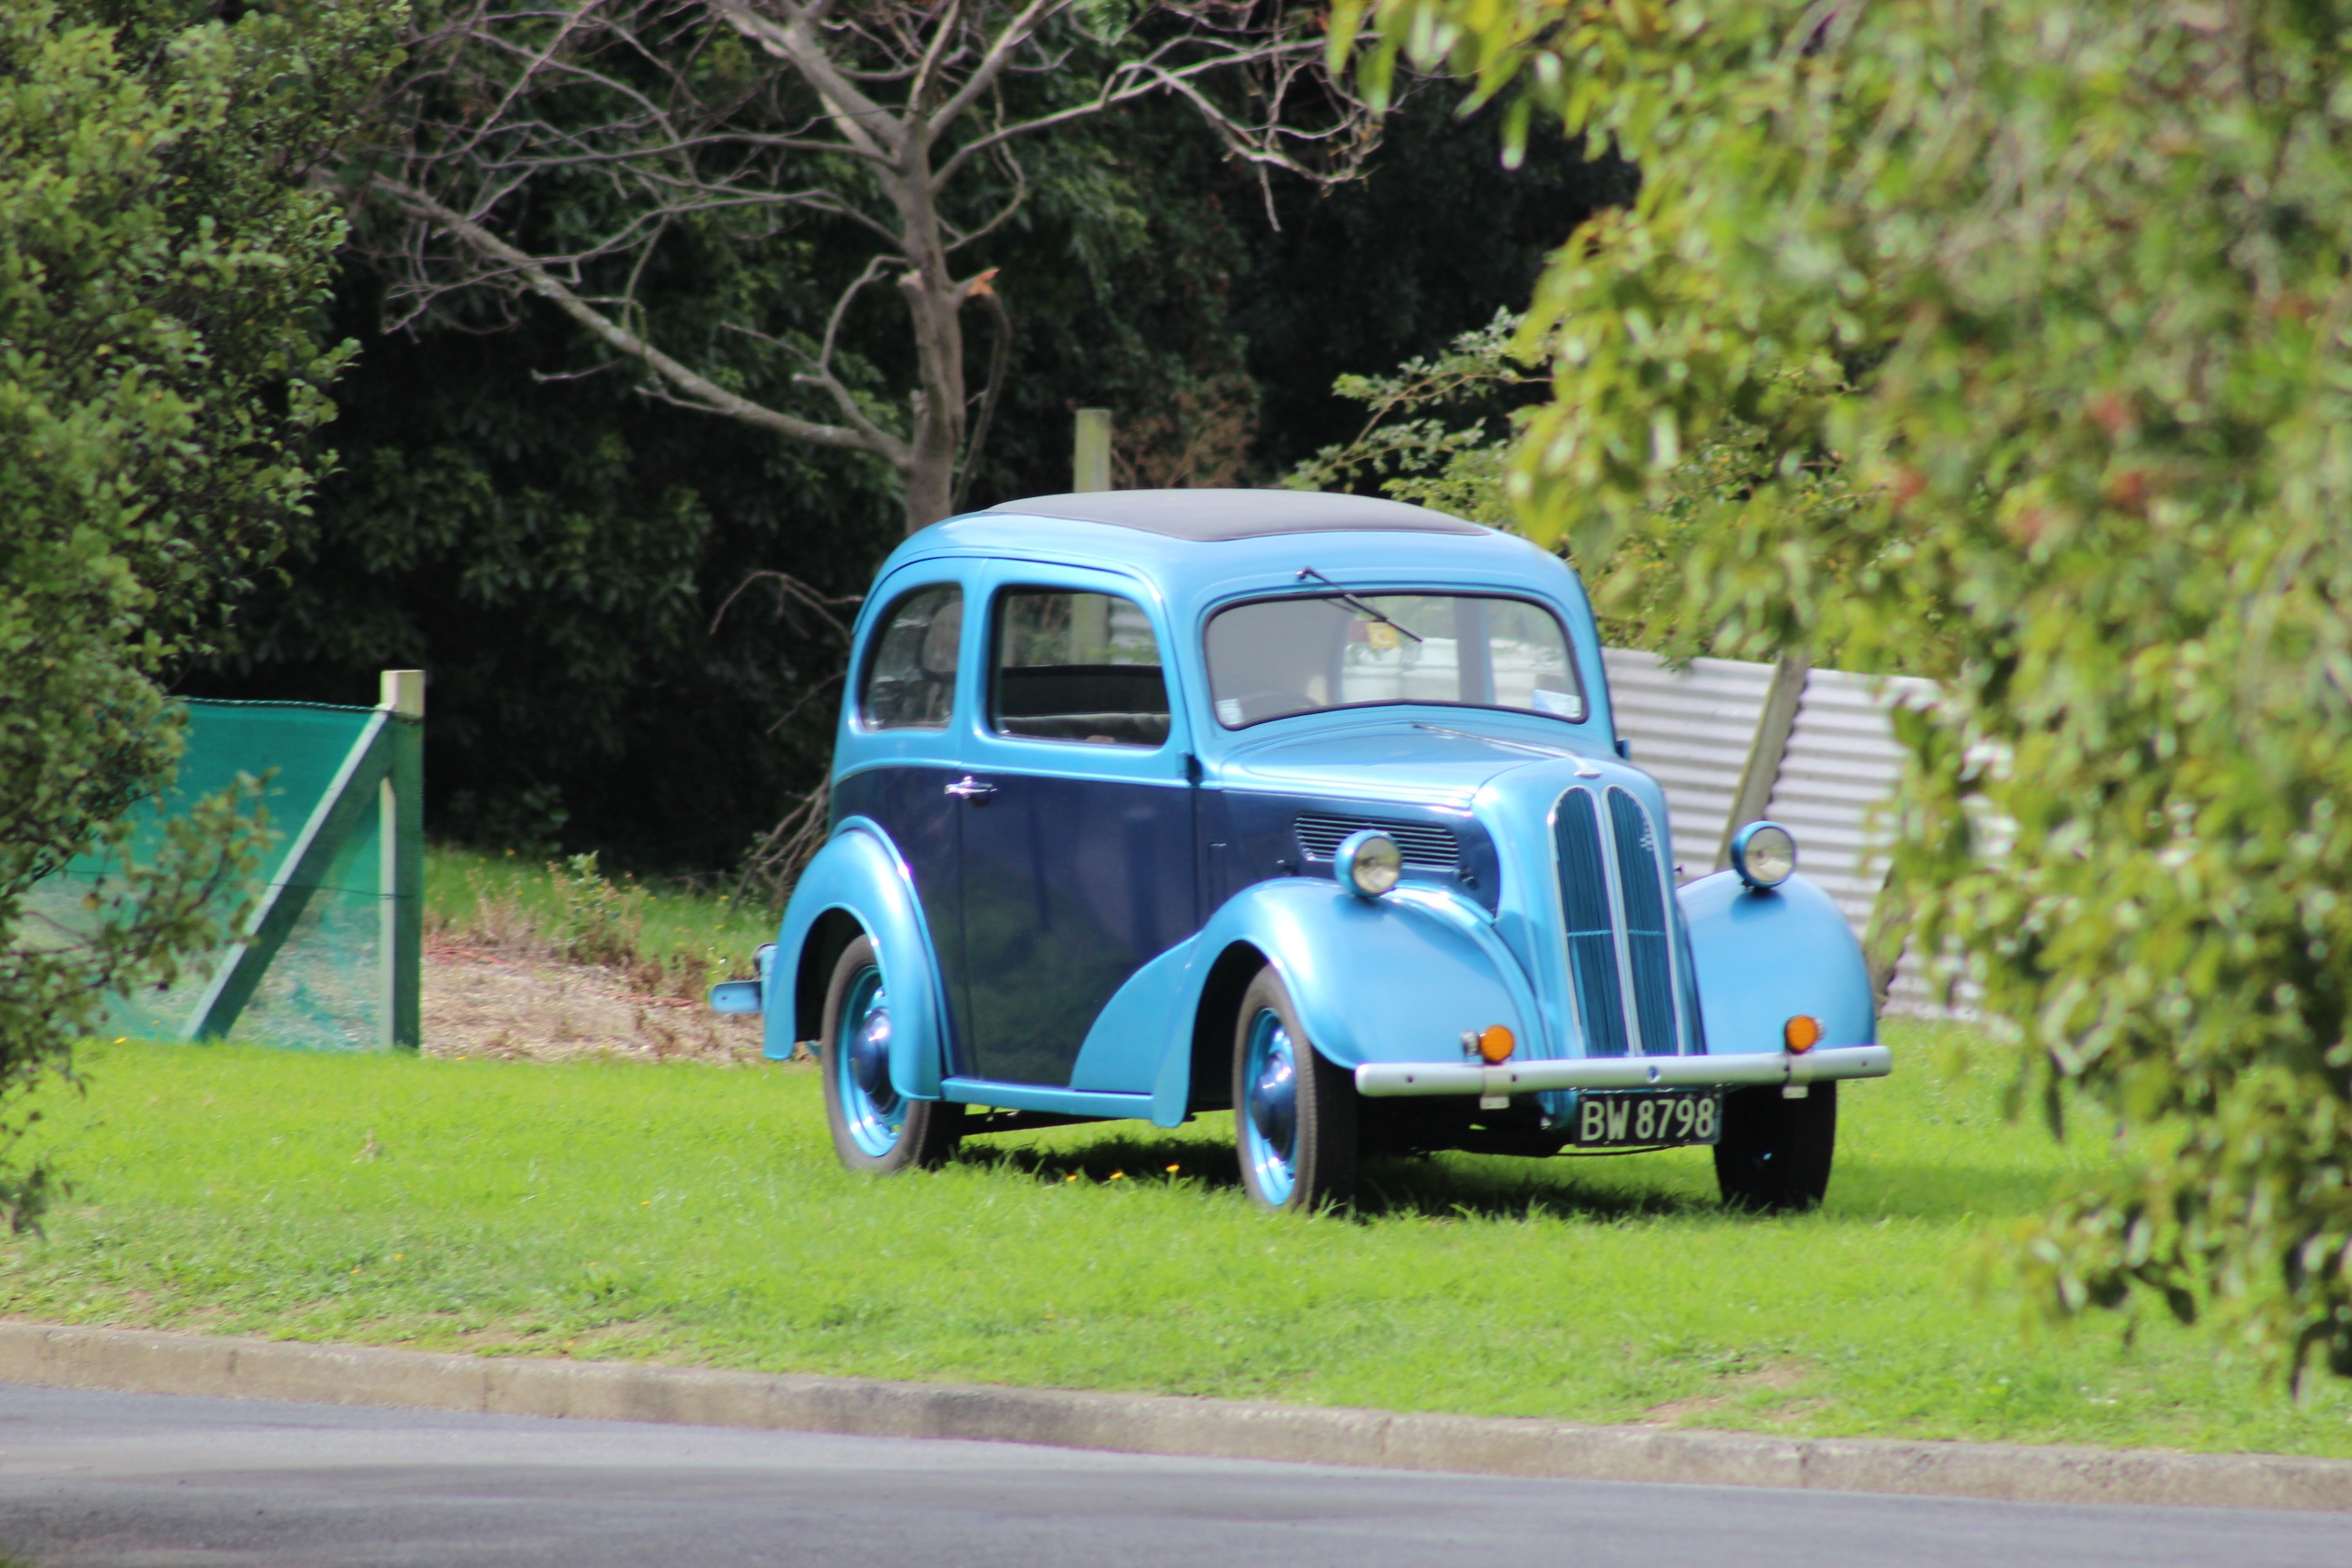
car, vintage, automobile, vehicle, small, blue, old car, motor vehicle, vintage car, exposition, classic, antique car, car show, land vehicle, automobile make, compact car, luxury vehicle